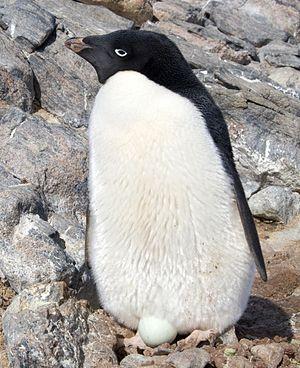
Manchot Adélie